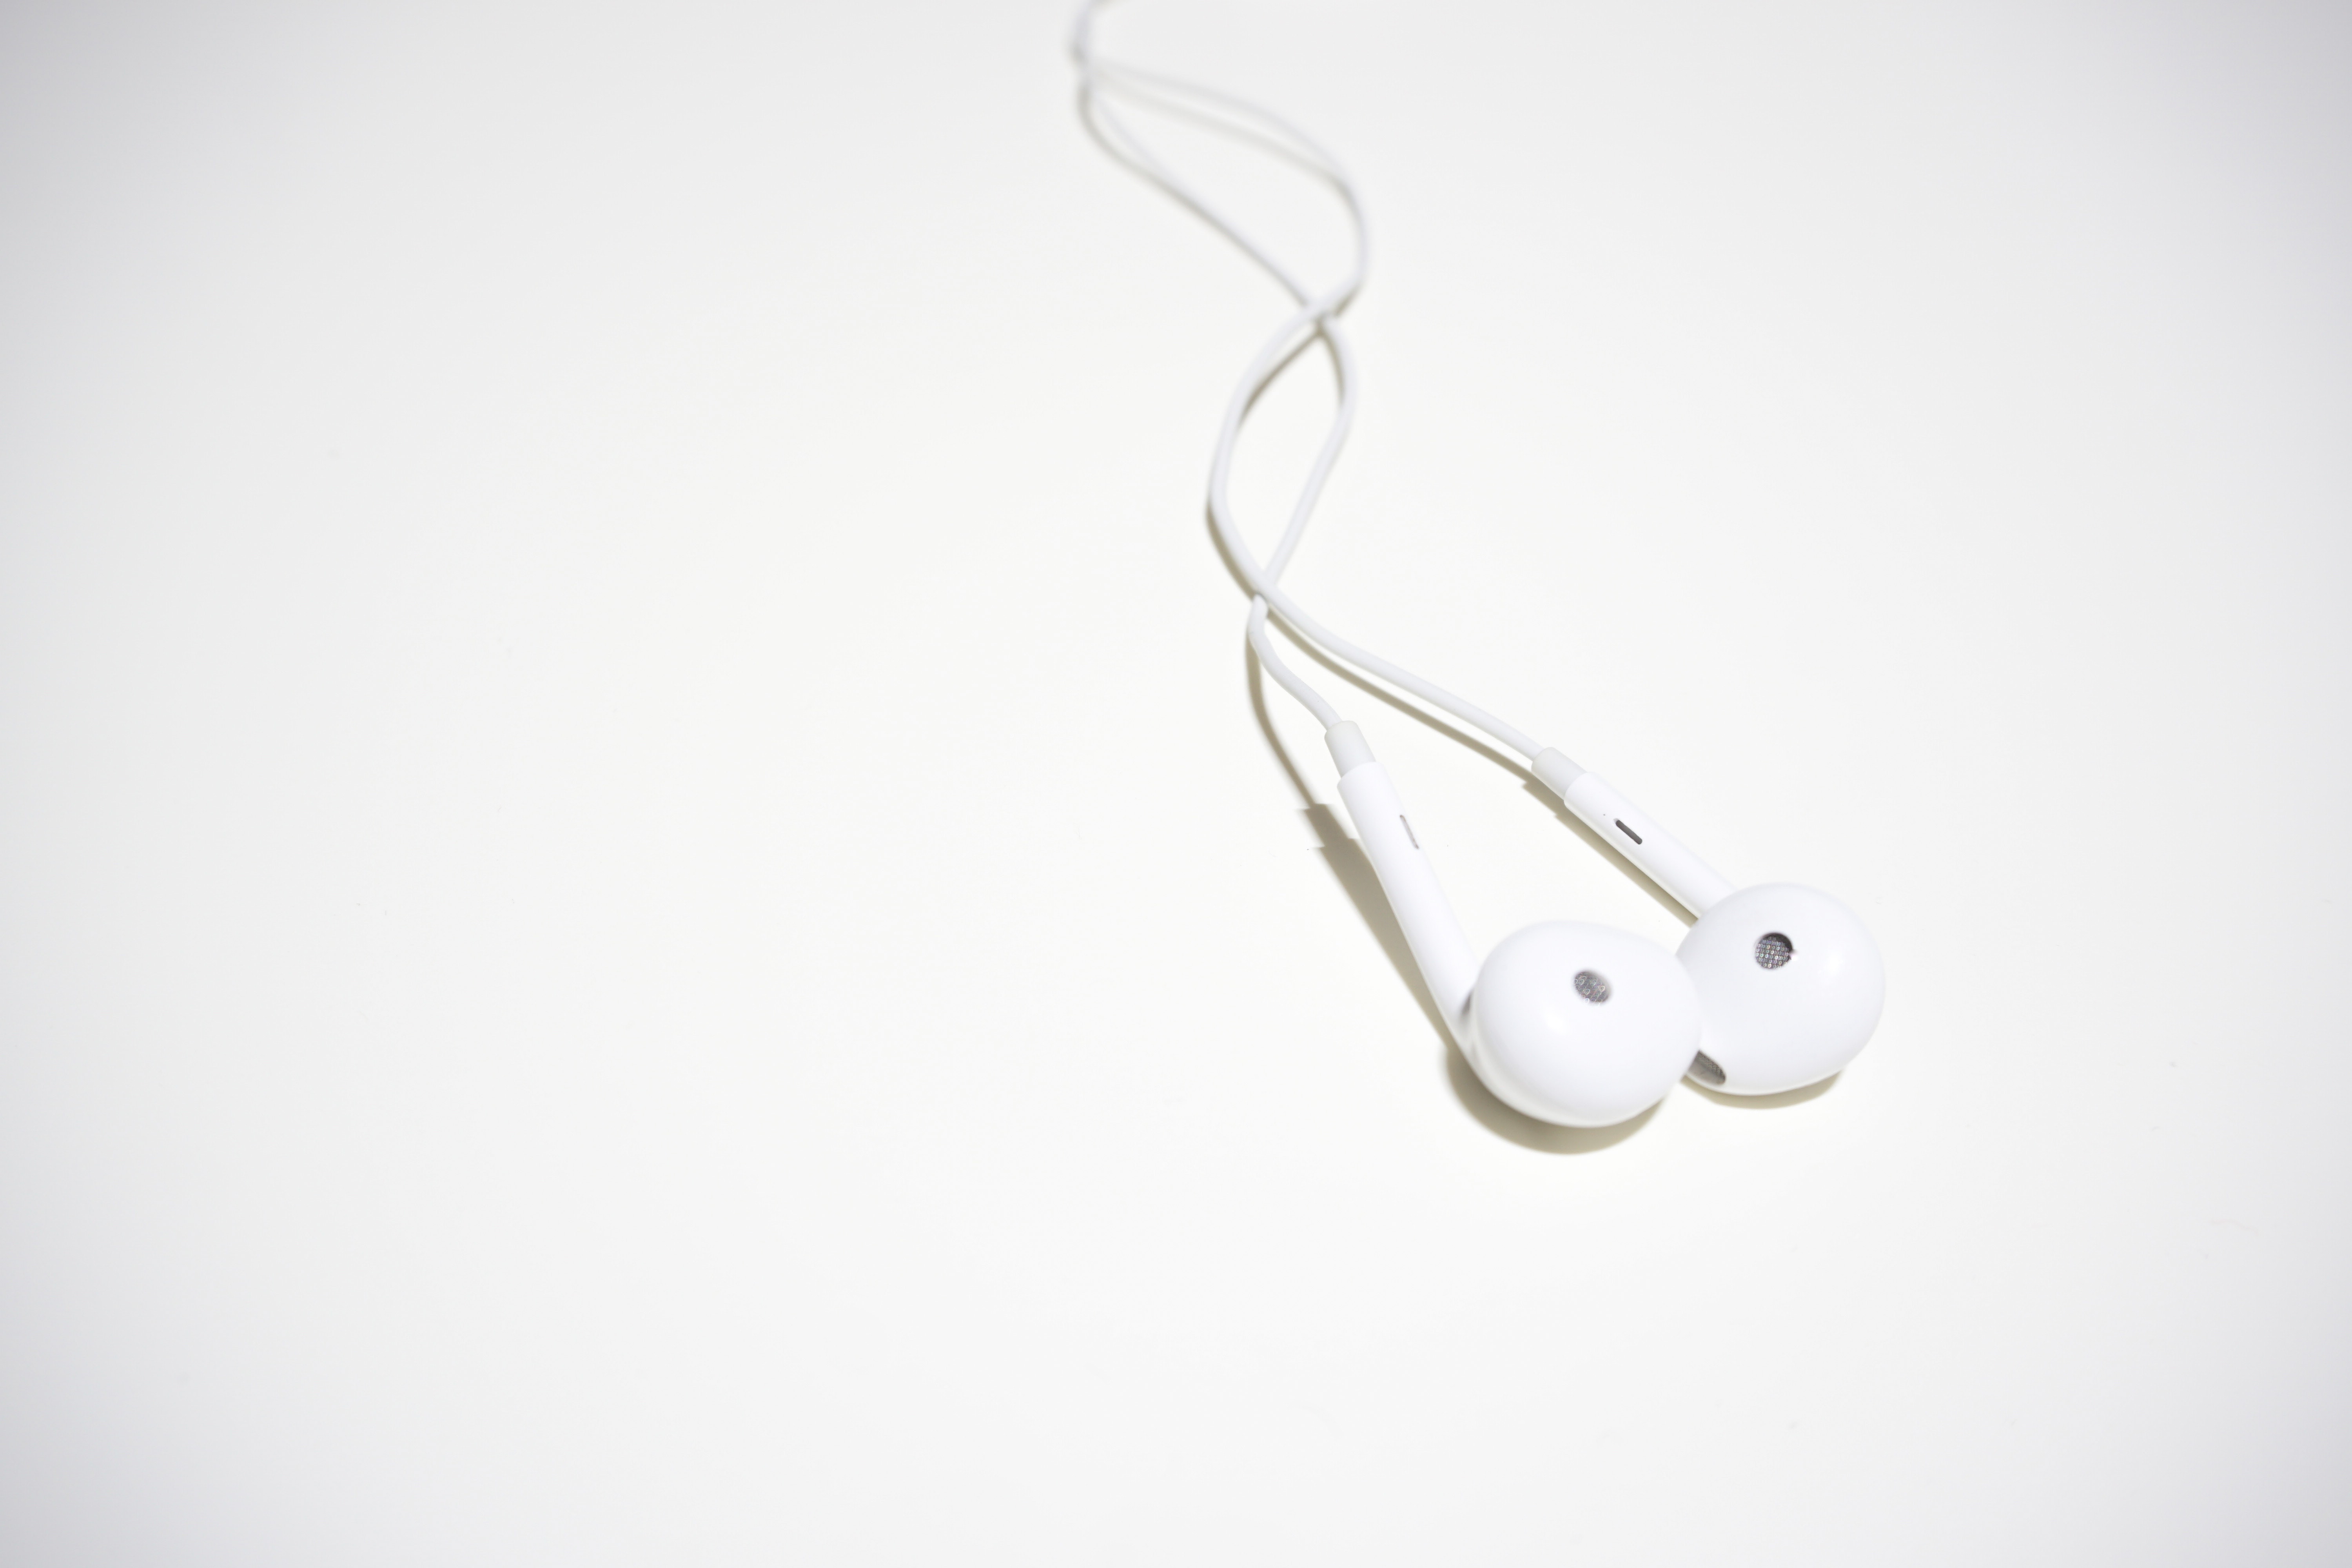
music, gadget, font, audio equipment, electronic device, metal, fashion accessory, circle, eyewear, plumbing fixture, cable, plastic, wood, wire, machine